2022 Russian mobilization

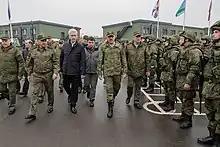
Defence Minister Sergei Shoigu, Deputy Defense Minister Yunus-bek Yevkurov and Moscow Mayor Sergey Sobyanin inspected the facilities where the mobilized Russian recruits are being trained on 1 October 2022

On 22 September Ramzan Kadyrov, the head of Chechnya, stated that mobilization would not be carried out in the Chechen Republic. He explained this by saying the republic had already overfulfilled their duties for force generation.